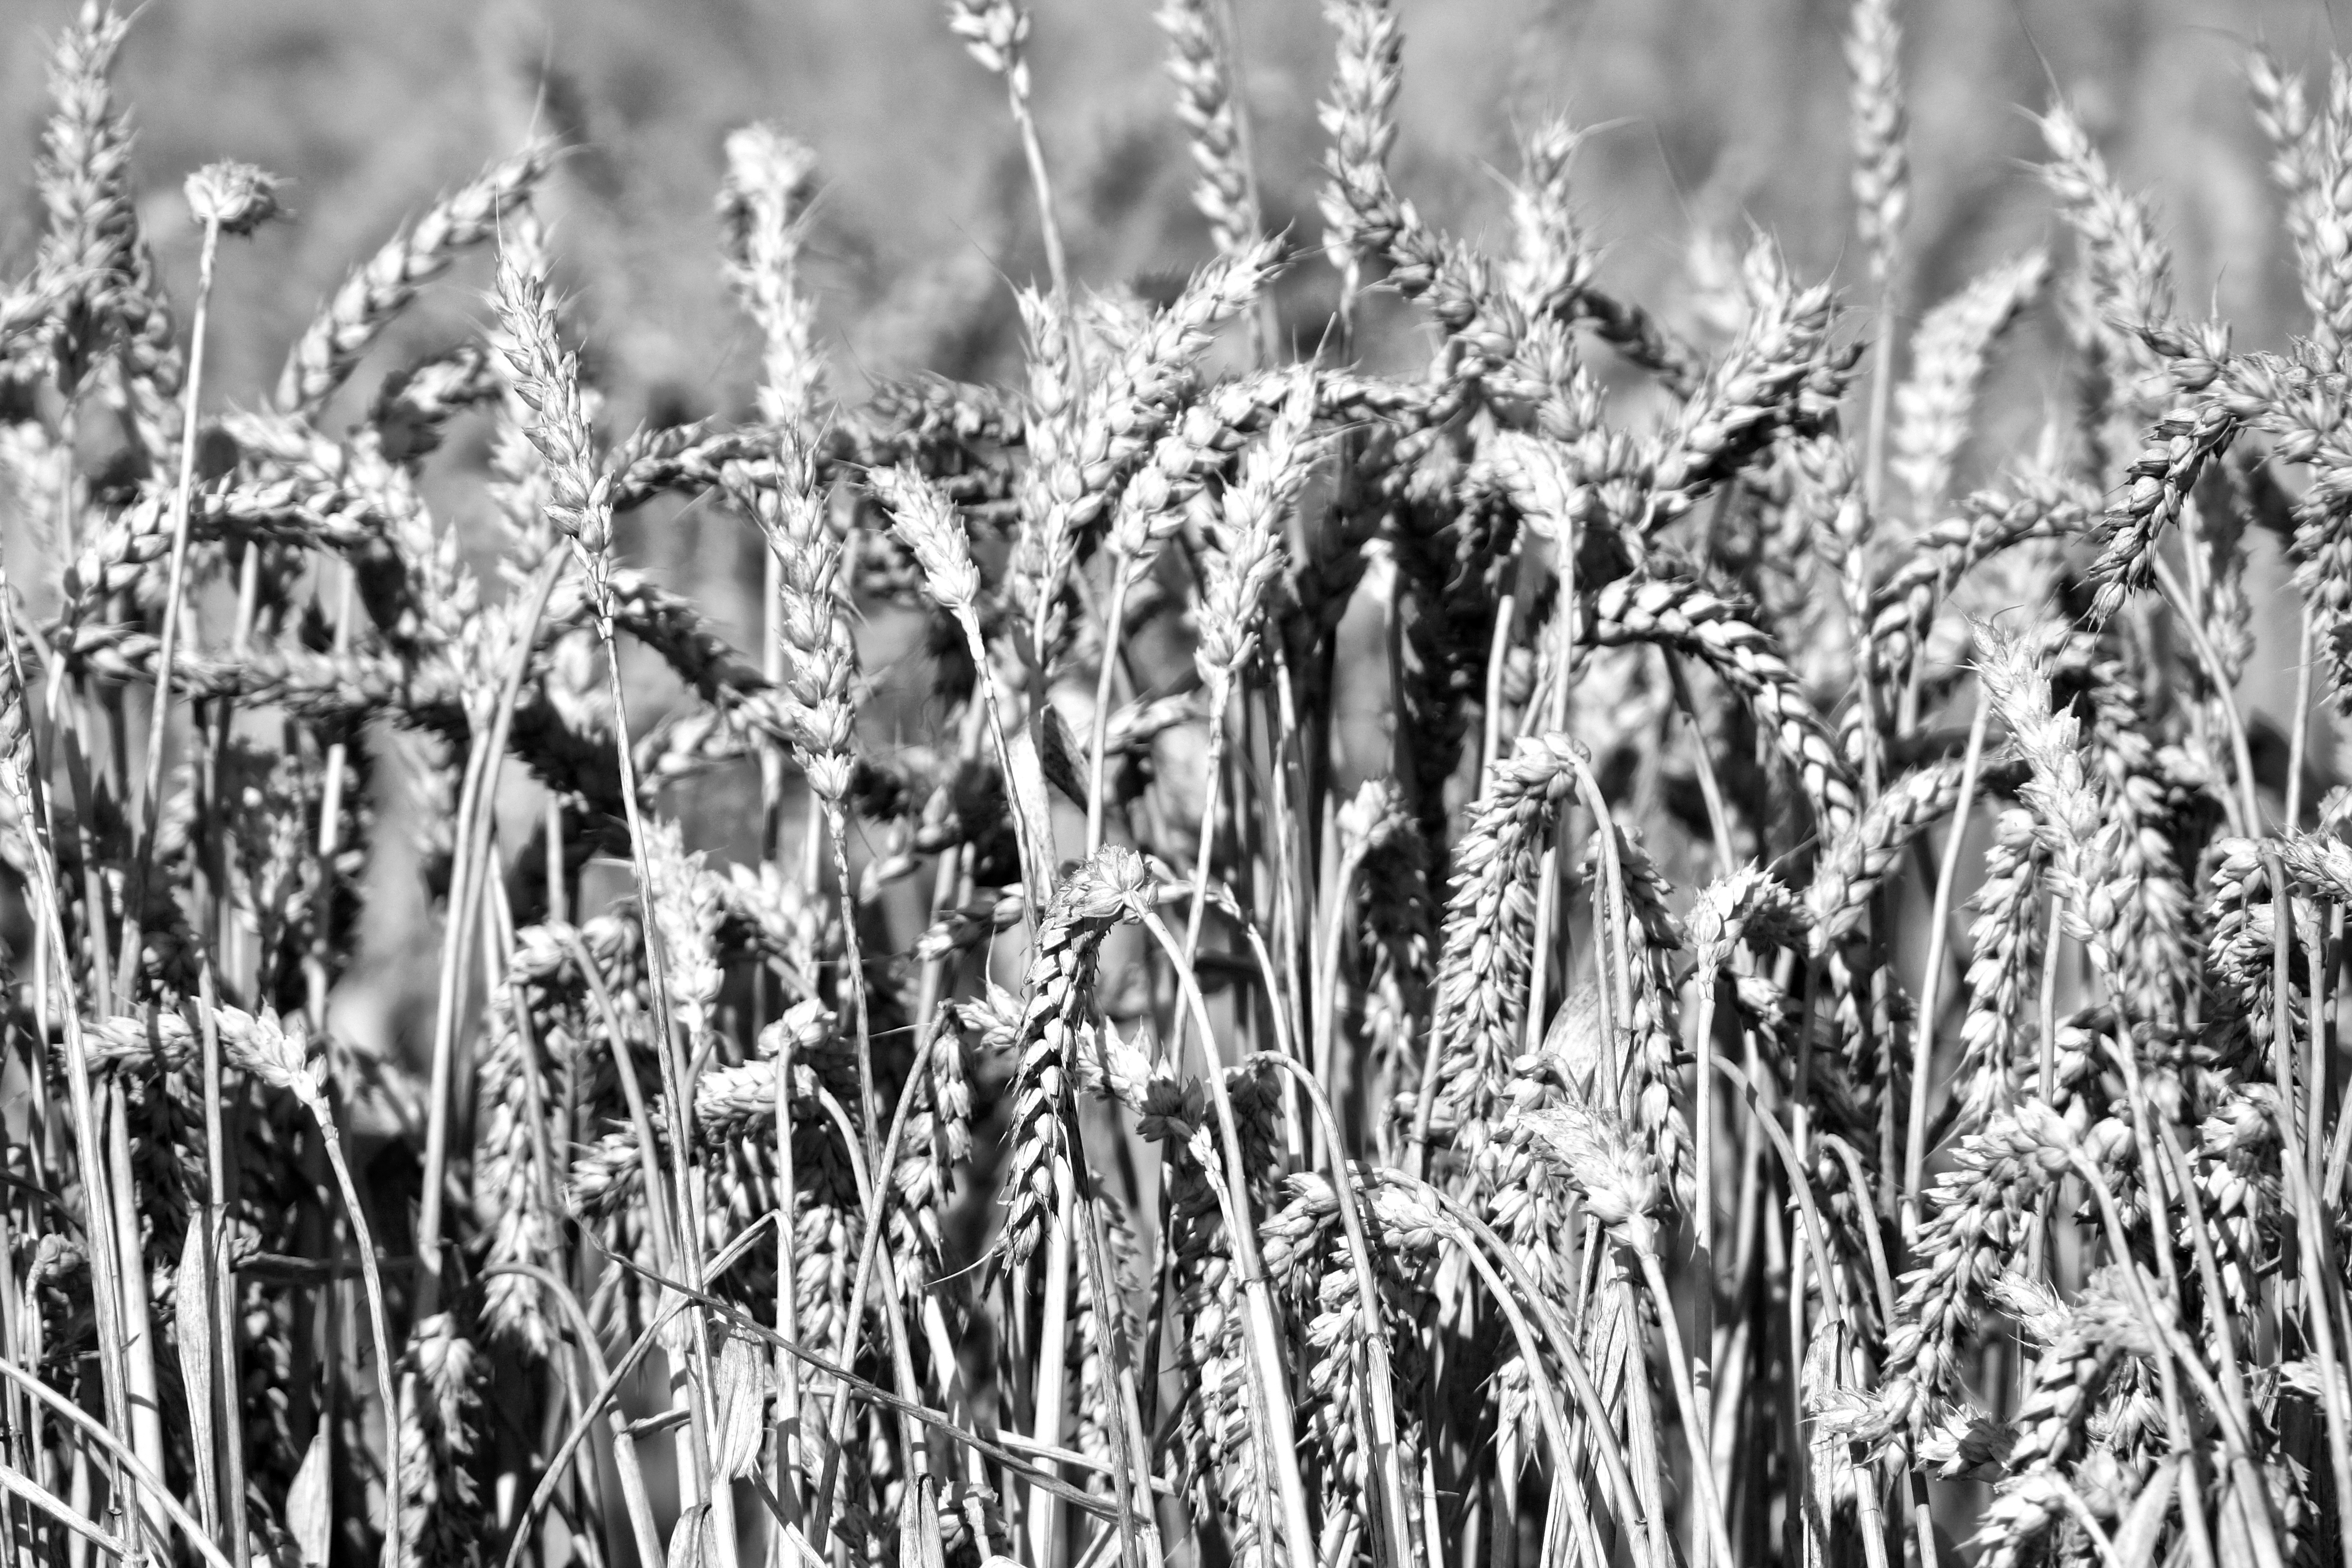
nature, grass, branch, black and white, plant, field, photography, leaf, flower, frost, harvest, crop, agriculture, monochrome, flora, cereals, field crops, flowering plant, monochrome photography, grass family, plant stem, land plant